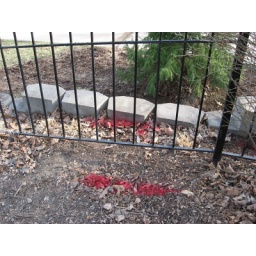
Here's where it the line to the road crosses over to the neighbor's. The line on our side of the fence is a mystery.